Oberbarmen station

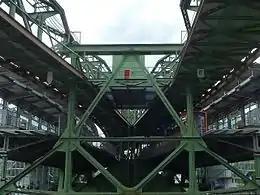
Oberbarmen passenger station. Track divides for turning loop

Next to the Schwebebahn station is the Wuppertal-Oberbarmen station of the railway, along with bus links to surrounding areas.